British Pakistanis

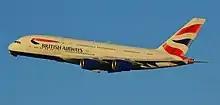
A return of British Airways was reported as one of Imran Khan's greatest achievements.

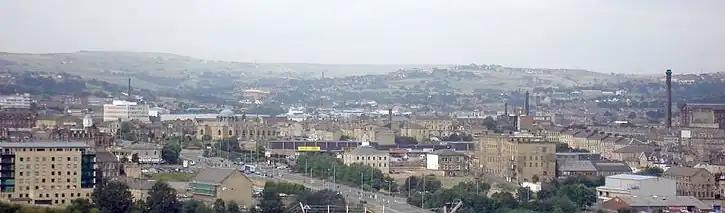
Bradford, in the north of England, is considered to be a typical "mill and mosque town" due to its large Pakistani community.

According to the 2021 Census, Pakistanis in England and Wales enumerated 1,587,819 or 2.7% of the population. According to estimates by the Office for National Statistics, the number of people born in Pakistan living in the UK in 2021 was 456,000, which makes it the third most common country of birth in the UK.